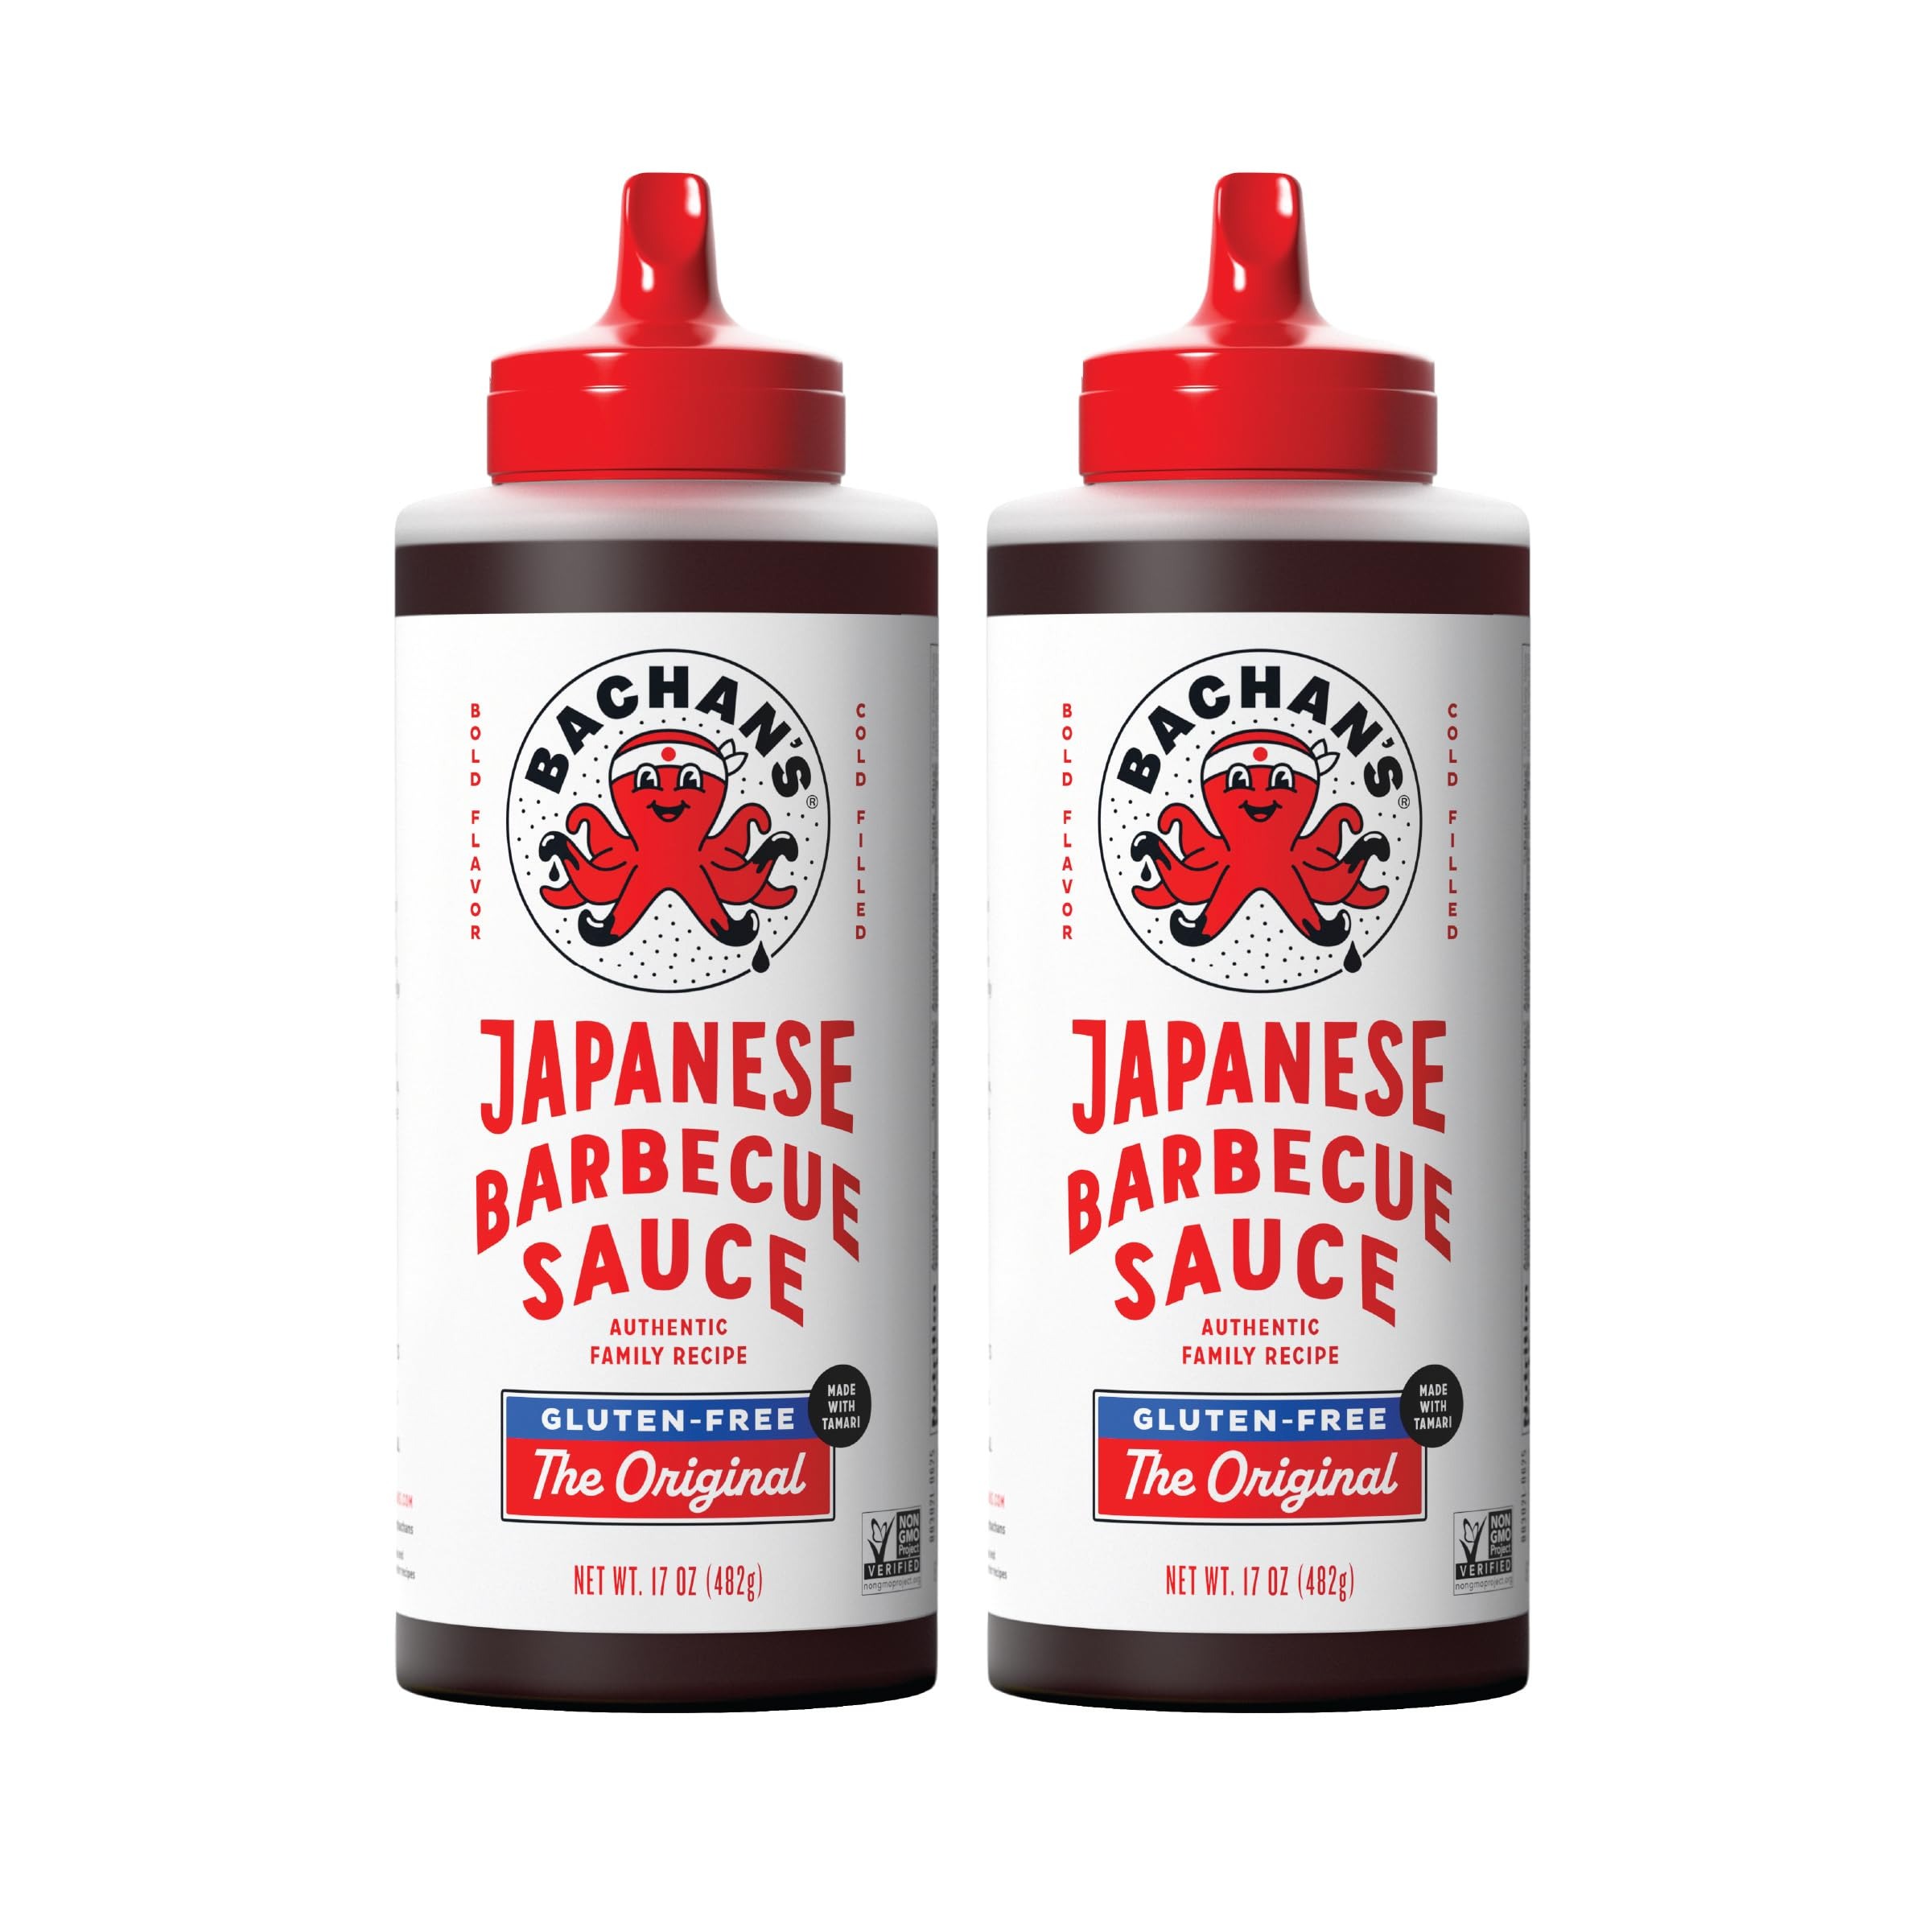
Item Name: Bachan's - Gluten Free Original Japanese Barbecue Sauce 2 Pack, Small Batch, Non GMO, No Preservatives, Vegan and BPA free. Condiment for Wings, Chicken, Beef, Pork, Seafood, Noodle Recipes, and More
Bullet Point 1: 🙅 GLUTEN FREE FLAVOR: Our Gluten-Free Japanese Barbecue Sauce has the same bold flavor as our Original family recipe, but is made with tamari instead of soy sauce. Tamari doesn’t have gluten, so neither does this recipe.
Bullet Point 2: ❤️ OUR INGREDIENTS MATTER: Non-GMO Tamari Soy Sauce (Water, Soybeans, Salt, Sugar), Cane Sugar, Mirin (Water, Rice, Koji Seed, Sea Salt), Tomato Paste, Organic Ginger, Green Onion, Organic Rice Vinegar, Organic Garlic, Sea Salt, Organic Toasted Sesame Oil.
Bullet Point 3: 🥶 COLD-FILLED: To stay true to the original recipe, we cold-fill our sauce—which eliminates any need for additives, preservatives, or flavorings. Our crave-worthy flavor comes naturally from delicious, clean ingredients.
Bullet Point 4: 📦 SMALL BATCH: ​​Every time we make Bachan’s Japanese Barbecue Sauce it is produced in small batches, so that you only get the freshest of the fresh! Every batch is tasted at the kettle and approved by the Bachan’s Fam before it goes out.
Bullet Point 5: 🚫 PRESERVATIVE-FREE: We formulated our sauce to be shelf stable without the use of preservatives. We also don’t add any water to our sauce.
Product Description: Our Gluten Free Original Japanese Barbecue sauce packs all the flavor of Original, in a tasty gluten free option. Bachan’s Original Japanese Barbecue Sauce is everything. It’s teriyaki-ish. Umami-full. Rich, bold and so authentic, it should be notarized. It’s a deeply savory-sweet recipe of soy, mirin, ginger, garlic and green onion. It’s the one that started it all. The legend. The O.G. Our crave-worthy BBQ sauce flavor always comes from simple, clean ingredients. Let's eat! Itadakimasu!
Value: 34.0
Unit: Ounce

Price: 15.84